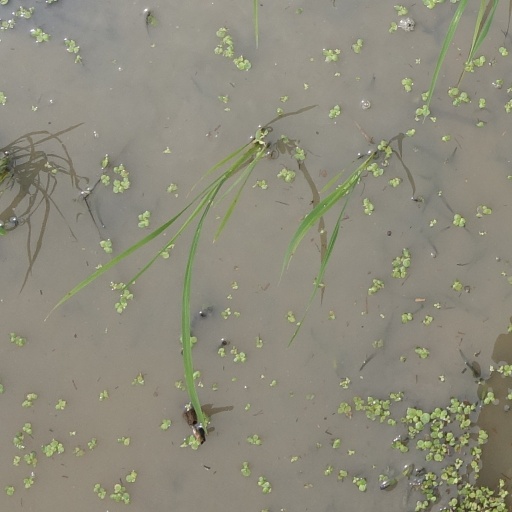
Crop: rice